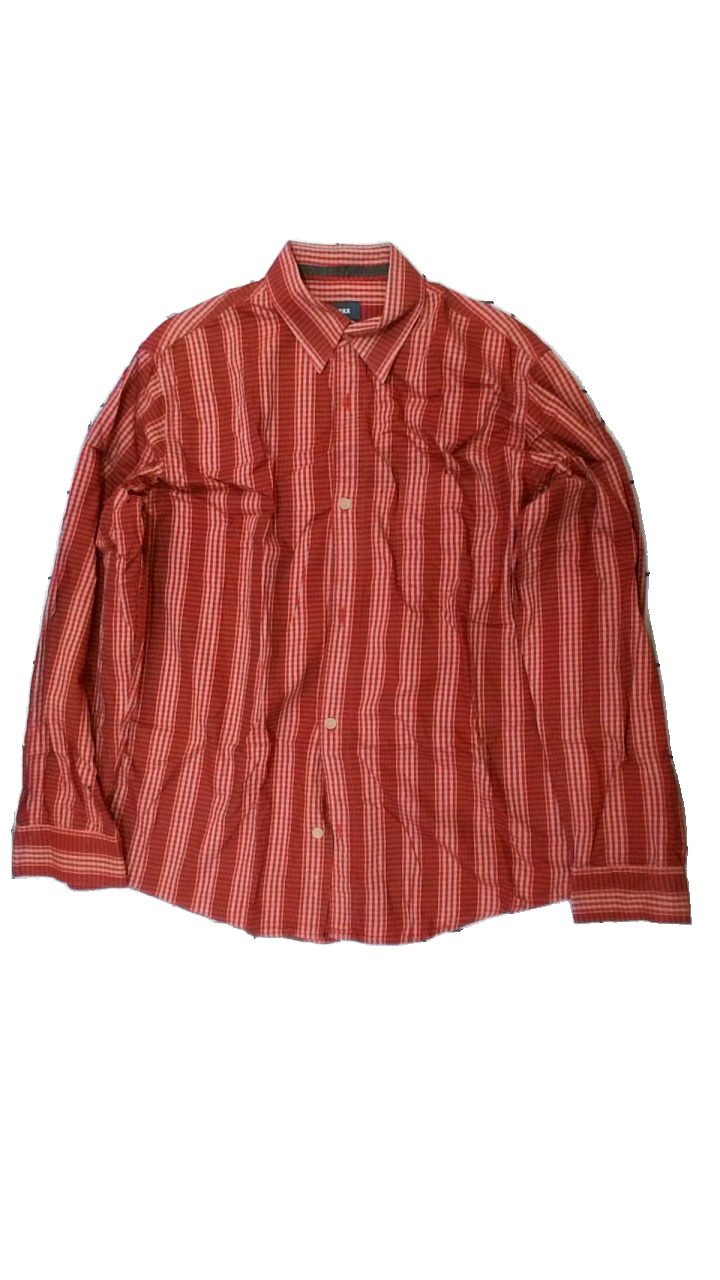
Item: Shirt (Men)
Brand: Mexx
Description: randig skjorta med bruna knappar
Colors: Red, Beige, Black
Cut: Regular
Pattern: Striped
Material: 100% bomull
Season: All
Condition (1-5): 4
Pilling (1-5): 4
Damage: lite luddigt
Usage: Reuse
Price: <50